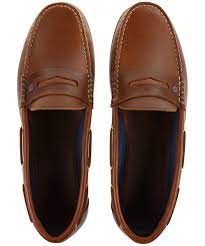
Label: Boat